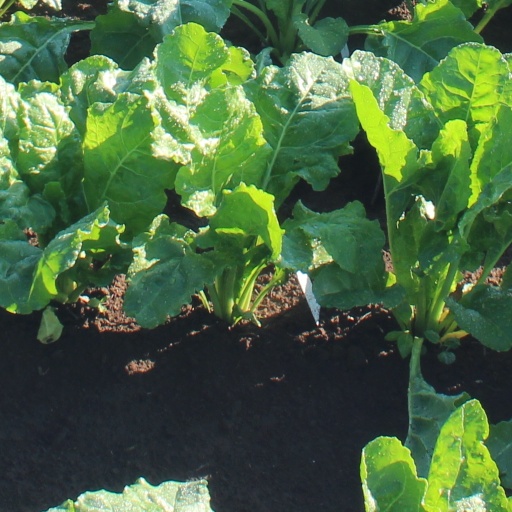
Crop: sugar beet